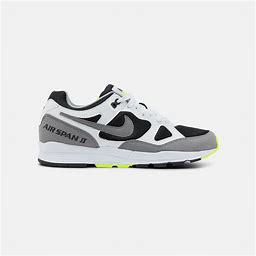
Brand: Nike
Model: Air Span Ii